The True Story of Eskimo Nell

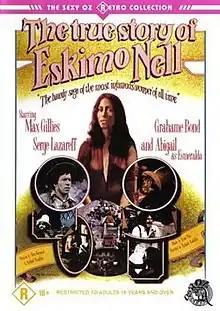
VHS cover

The True Story of Eskimo Nell (retitled Dick Down Under in the United Kingdom) is a 1975 Australian Western comedy film produced, directed, and written by Richard Franklin, and starring Max Gillies as Deadeye Dick and Serge Lazareff as Mexico Pete. This was the first film produced by Richard Franklin.